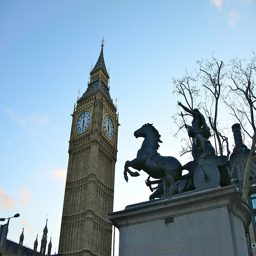
The Big Ben clock tower towering over the city of London.
A clock tower with a with a statue near by.
A sculpture is displayed near a clock tower.
The view of a tall building with clocks on each side.
A clock tower and a statue stand against a blue sky.